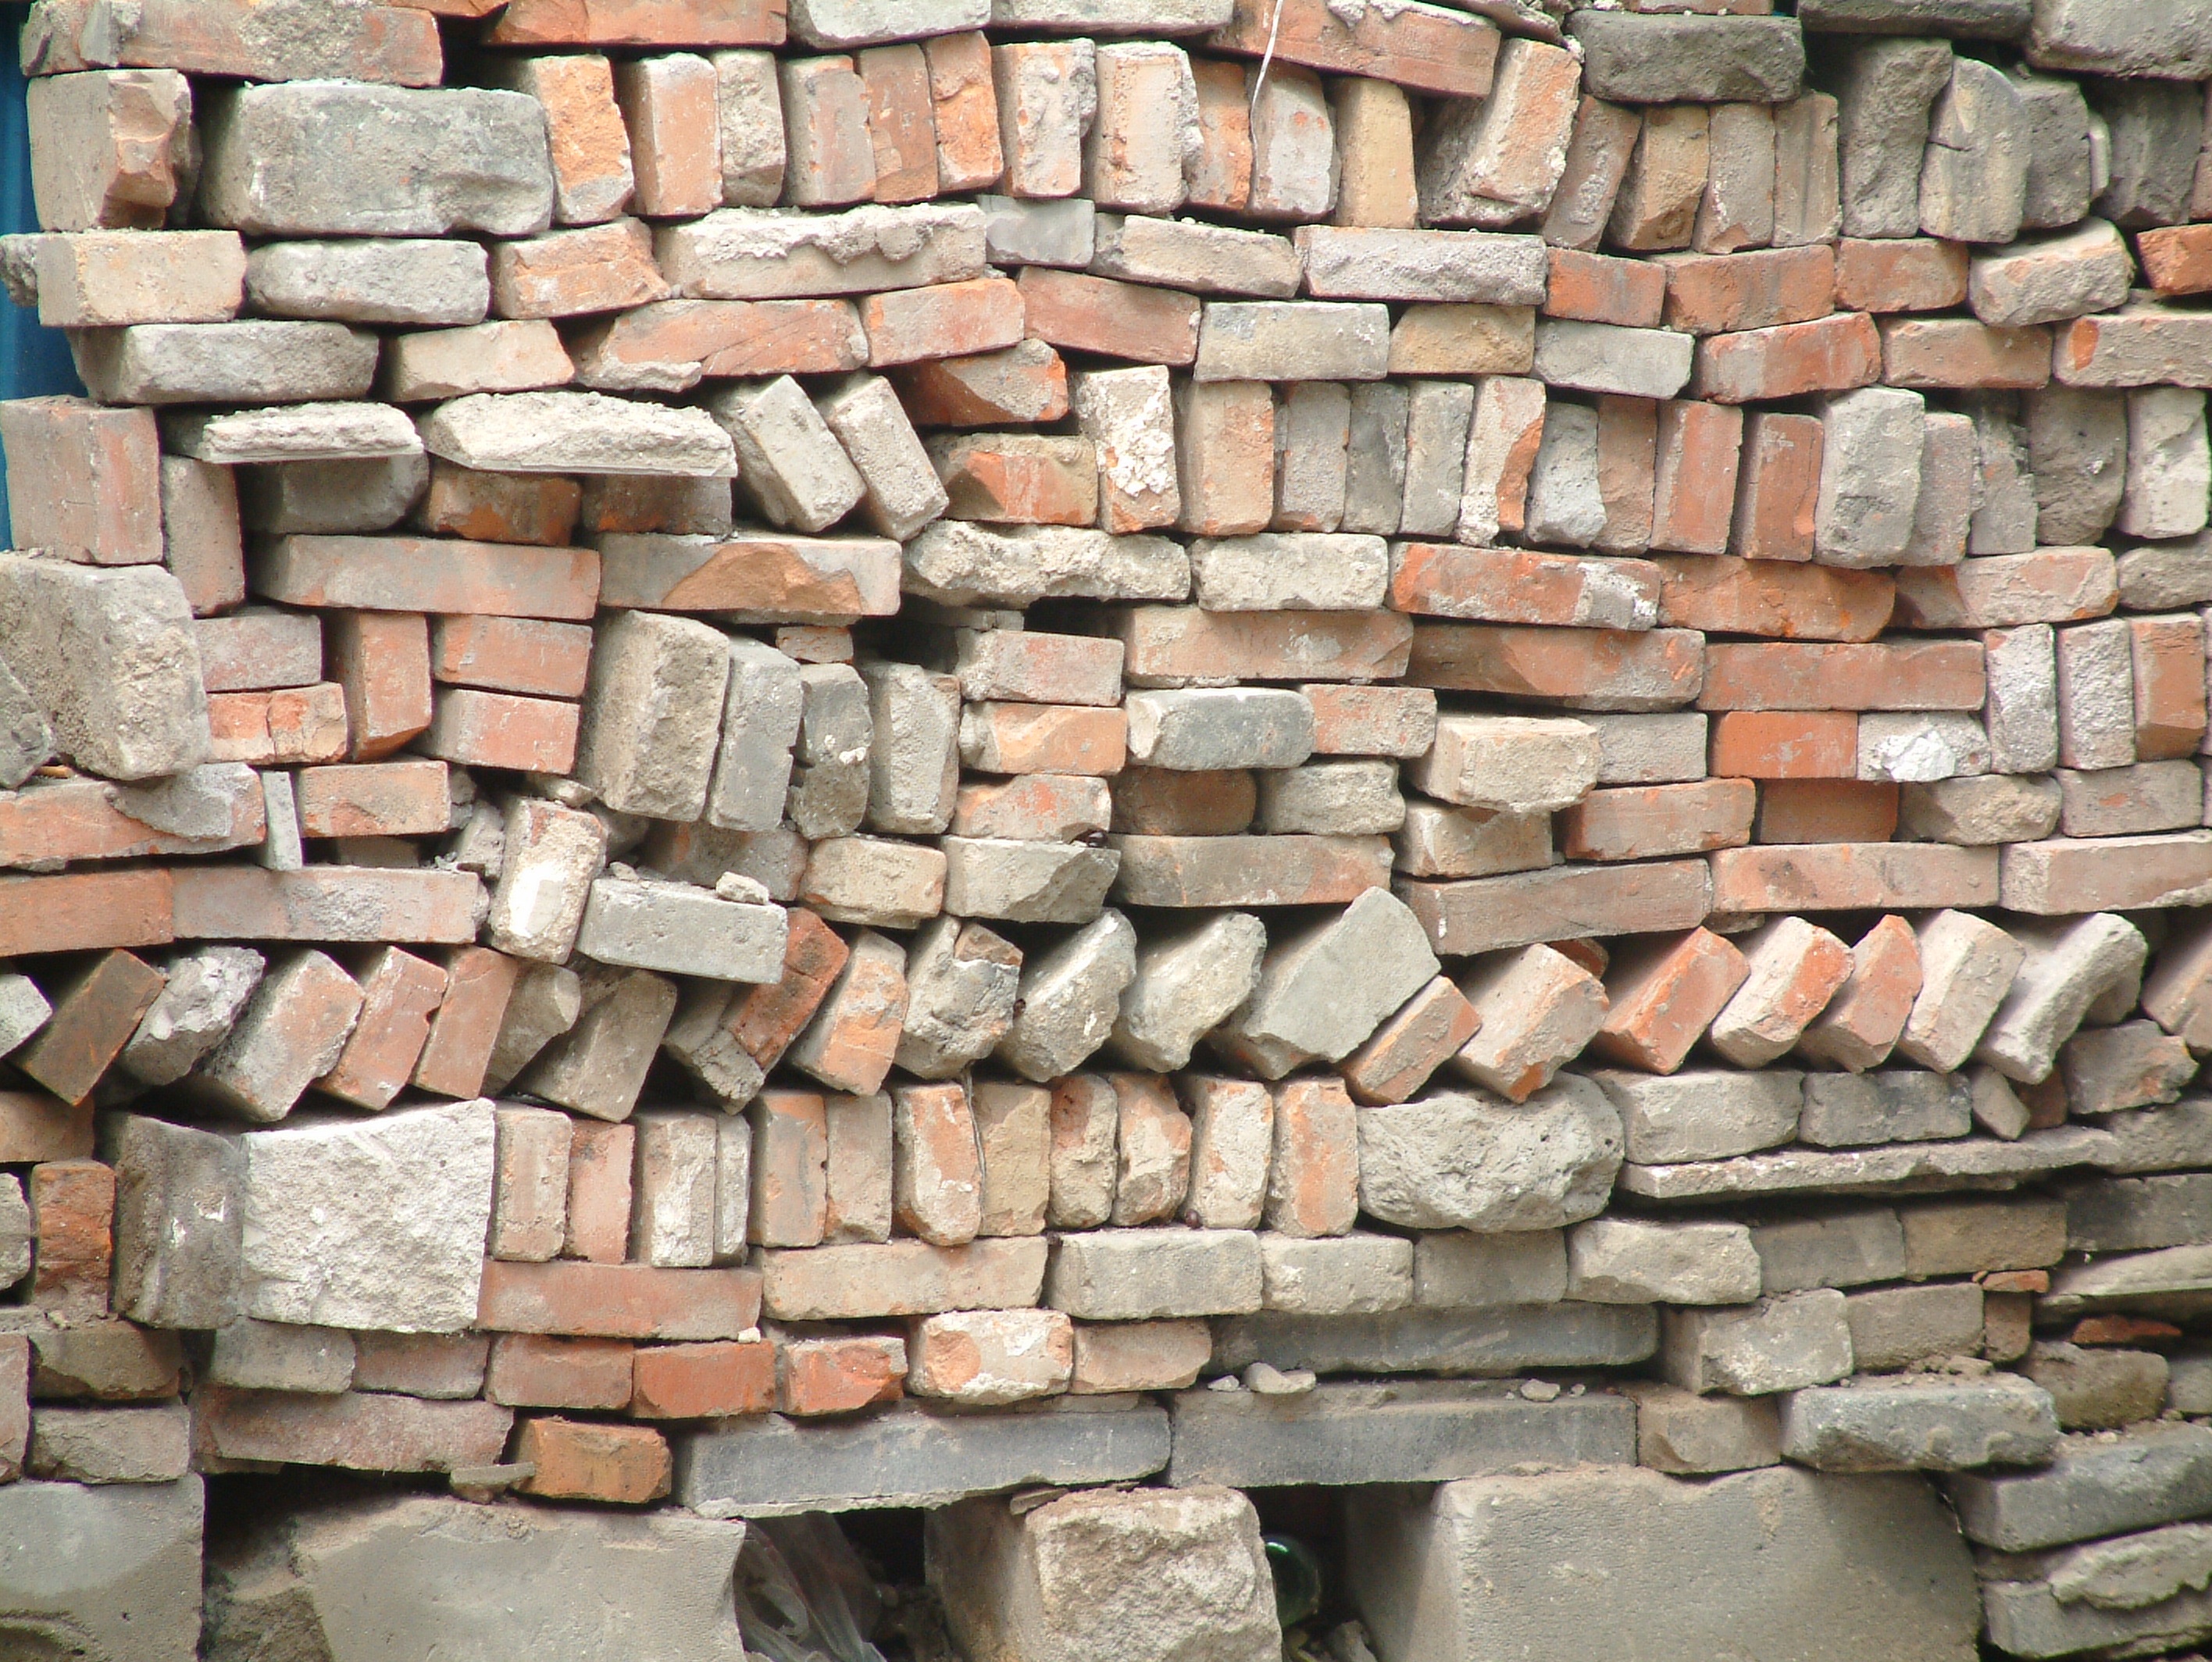
wood, floor, wall, stone wall, brick, material, rubble, beijing, bricks, patterns, china, brickwork, hutong, flooring